Ray of Light (song)

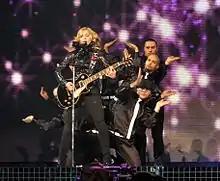
Madonna, flanked by her dancers, performs "Ray of Light" during the Confessions Tour (2006)

"Ray of Light" received acclaim from music critics. In a review of the album as a whole, Stephen Thomas Erlewine of AllMusic described it as "swirling". In a review of the maxi CD single, Liana Jonas of the same website called the track a "wickedly good club song" and "sonically progressive yet listener-friendly". She also praised Madonna's vocals, comparing them to those of a "club diva to celestial goddess". "The title track builds from another incongruously pretty guitar arpeggio into thumping rave anthem mode," Stuart Maconie wrote in a "Q" review of "Ray of Light", "but always underscored with keen musical intelligence. It could be a lighter, less one-dimensional Chemical Brothers."